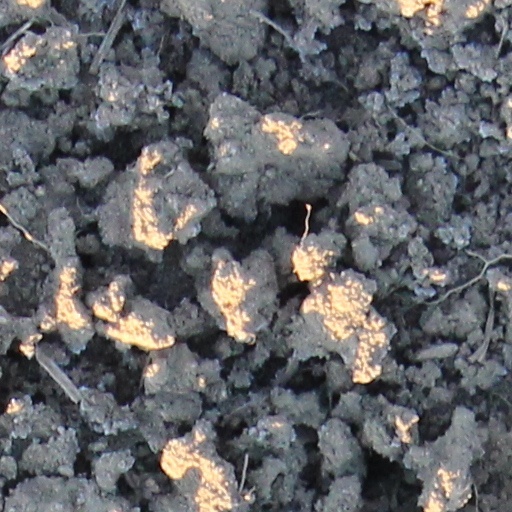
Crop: wheat